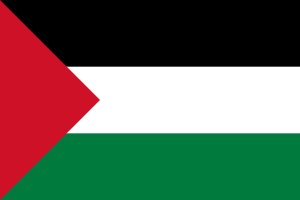
Ba'ath-partiet
Ba'ath-partiets flag
Ba'ath, Det Socialistiske Parti for arabisk Genfødelse, er et arabisk socialistisk parti. Kan også staves Ba'th, Ba'ath eller Baath.